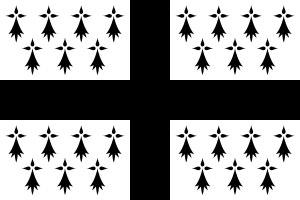
Le Bleun-Brug est une association créé en 1905 par l’abbé Perrot, qui défendait la langue et les traditions bretonnes.